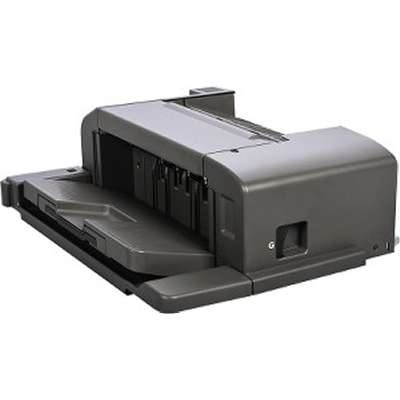
Lexmark MS911/MX910/MX911 Staple Finisher (Inlin)
Product Name: MS911/MX910/MX911 Staple Finisher (Inlin) Manufacturer Part Number: 26Z0084 Product Type: Finisher Height: 7.7" Width: 18.6" Depth: 23" Manufacturer: Lexmark Manuf Part#: 26Z0084 Price: $1169.69 Availability: Special Order
Brand: Lexmark
Category: Office Supplies > Office Instruments > Staplers > Bookbinding Staplers